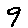
Label: 9